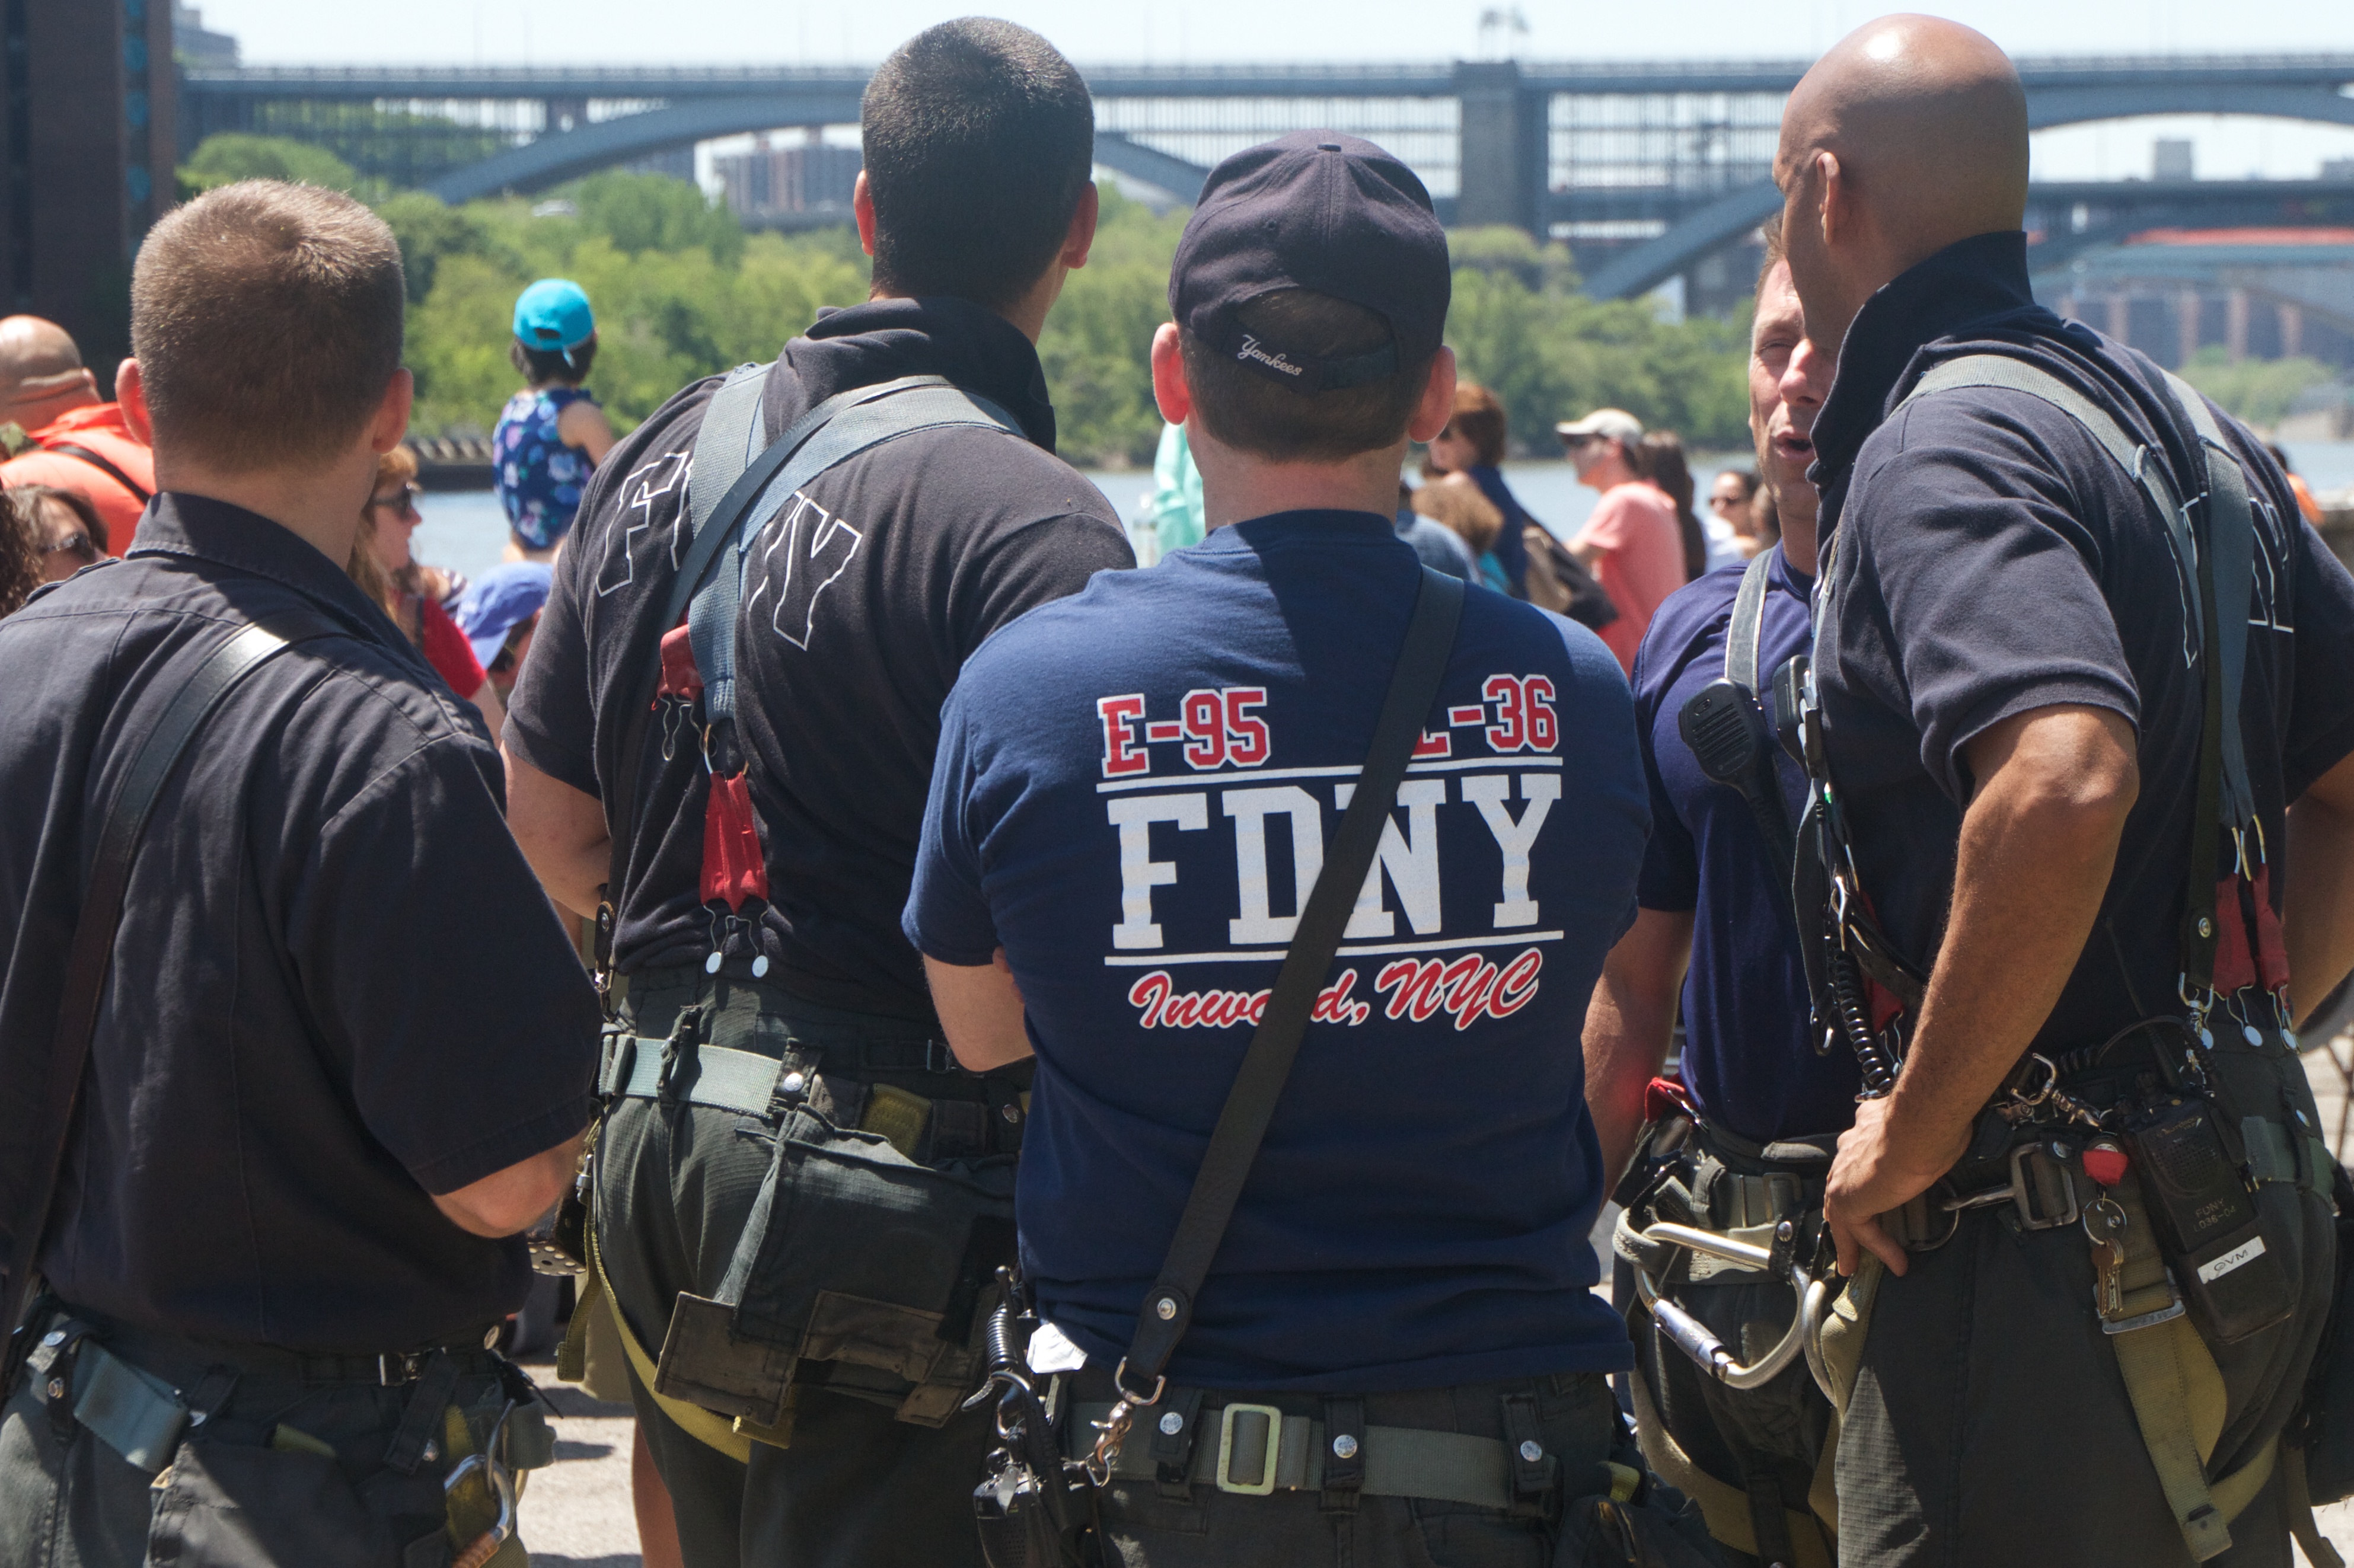
demonstration, protest, rownewyork